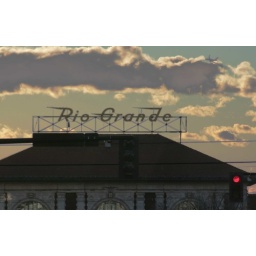
Cool building in Salt Lake City. Used to be the railroad station or some such.